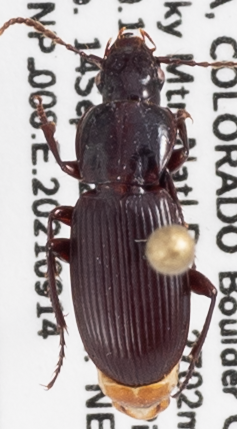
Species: Pterostichus restrictus
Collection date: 2021-09-14 04:00:00
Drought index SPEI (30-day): -1.69
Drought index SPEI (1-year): -0.058
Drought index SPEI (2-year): -0.966